Jougs

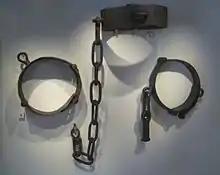
The Shrub Hill jougs, Edinburgh displayed in the National Museum of Scotland

The jougs, juggs, or joggs (from Latin , a yoke) is a metal collar formerly used as an instrument of punishment in Scotland, the Netherlands and other countries. When the soldiers of Oliver Cromwell's army occupied Scotland, they were horrified at the church using such a punishment, and many were removed from church walls and destroyed.